Answer in natural language. Estimate the real world distances between objects in the image. Which object is closer to white rhombus toilet, black tapered bin or artistic colourful white paper drawing scenario? Choose between the following options: artistic colourful white paper drawing scenario or black tapered bin
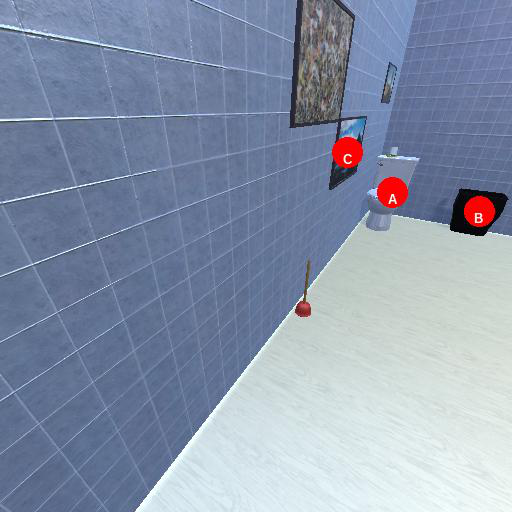
<answer>black tapered bin</answer>